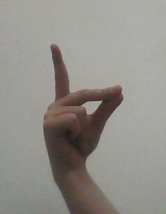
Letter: ta